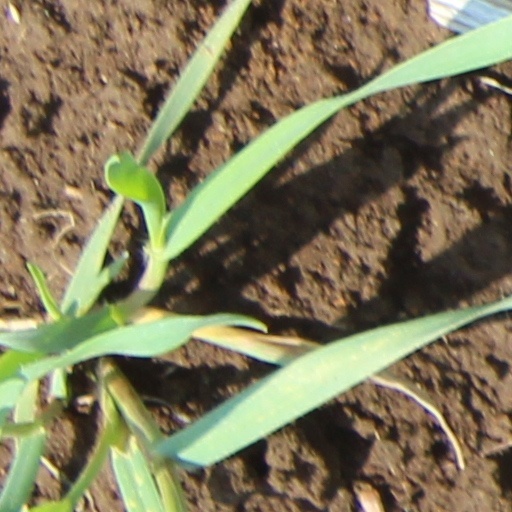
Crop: wheat